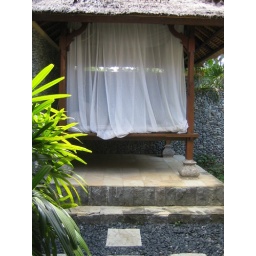
day bed in turtle suite